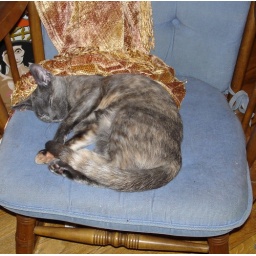
very cute jelly in chair